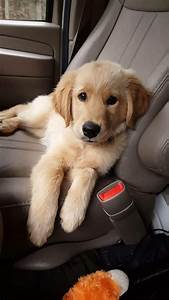
Label: cane